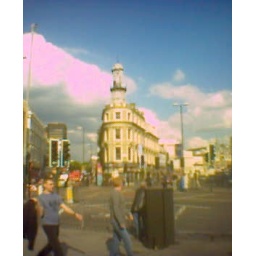
Abandoned tower near king's cross station.